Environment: real
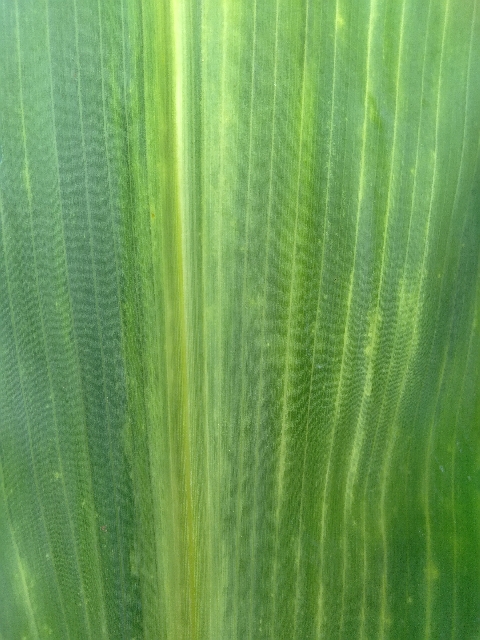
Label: lethal_necrosis